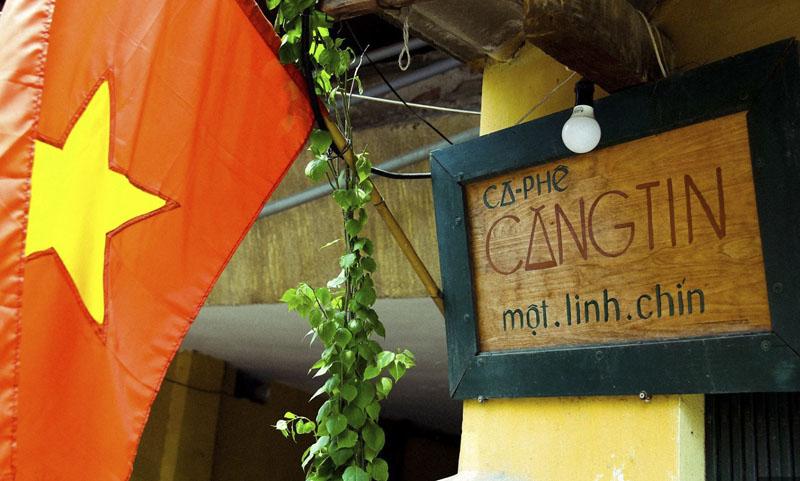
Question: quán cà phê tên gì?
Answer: tên căng tin một linh chín